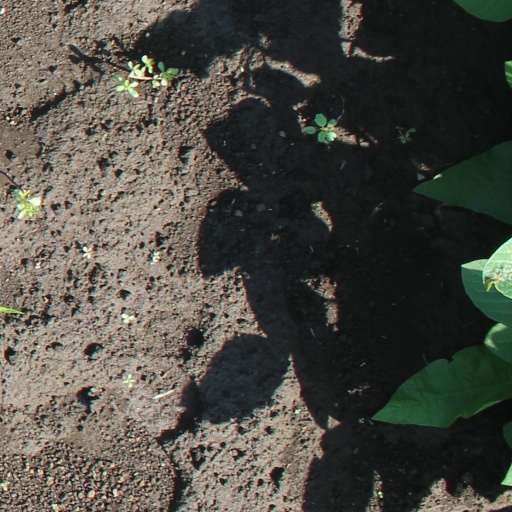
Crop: soybean